Jaco the Galactic Patrolman

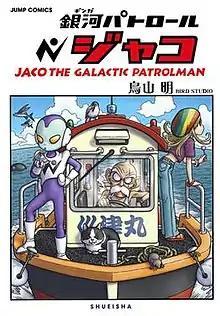
volume cover featuring Jaco (left), Omori (center), and Tights (right)

is a Japanese manga series written and illustrated by Akira Toriyama. It was serialized in Shueisha's manga magazine "Weekly Shōnen Jump" from July to October 2013, with the eleven chapters collected into a single volume. It follows Jaco, an extraterrestrial police officer that has come to Earth to protect it from an evil alien attack.